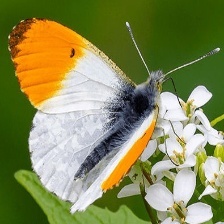
Species: ORANGE TIP
Butterfly family (ImageNet category): cabbage_butterfly